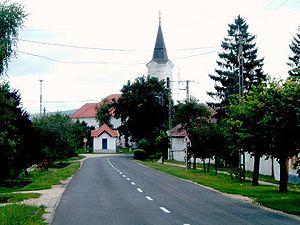
Bakonykoppány est un village et une commune du comitat de Veszprém en Hongrie.